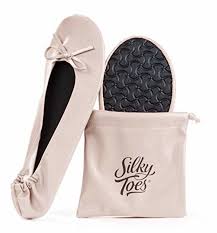
Label: Ballet Flat